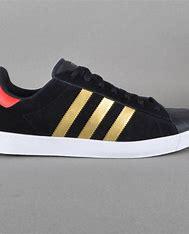
Brand: adidas
Model: Superstar Skate